Bath, Ohio

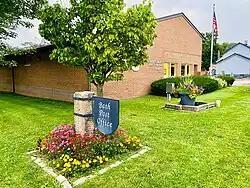
Post Office at the intersection of Ira and Cleveland-Massillon Rd.

Bath is an unincorporated community in the northern part of Bath Township, Summit County, Ohio, United States. It is centered at the intersection of Cleveland-Massillon and Ira roads. It was developed 'circa 1820.